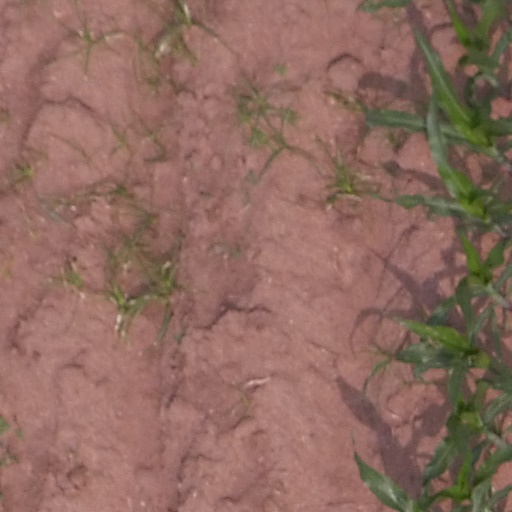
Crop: maize; corn